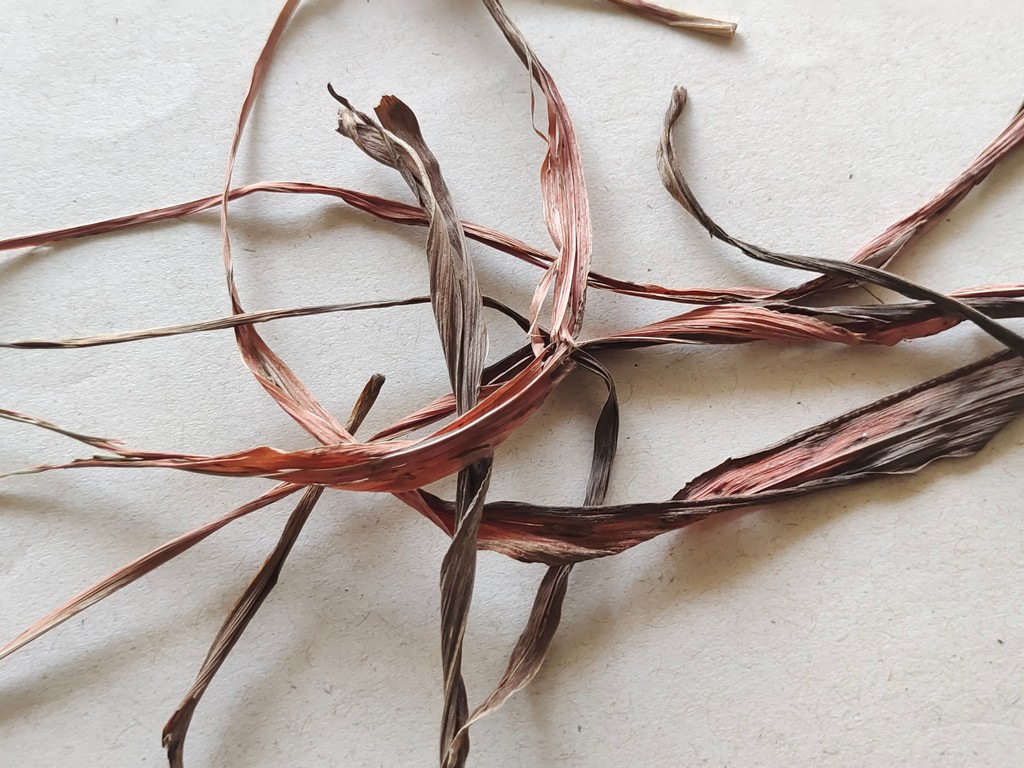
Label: Dried